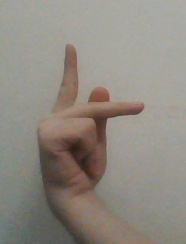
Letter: dha